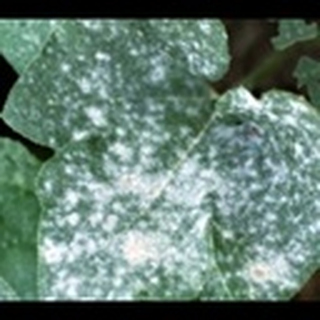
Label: cotton_powdery_mildew